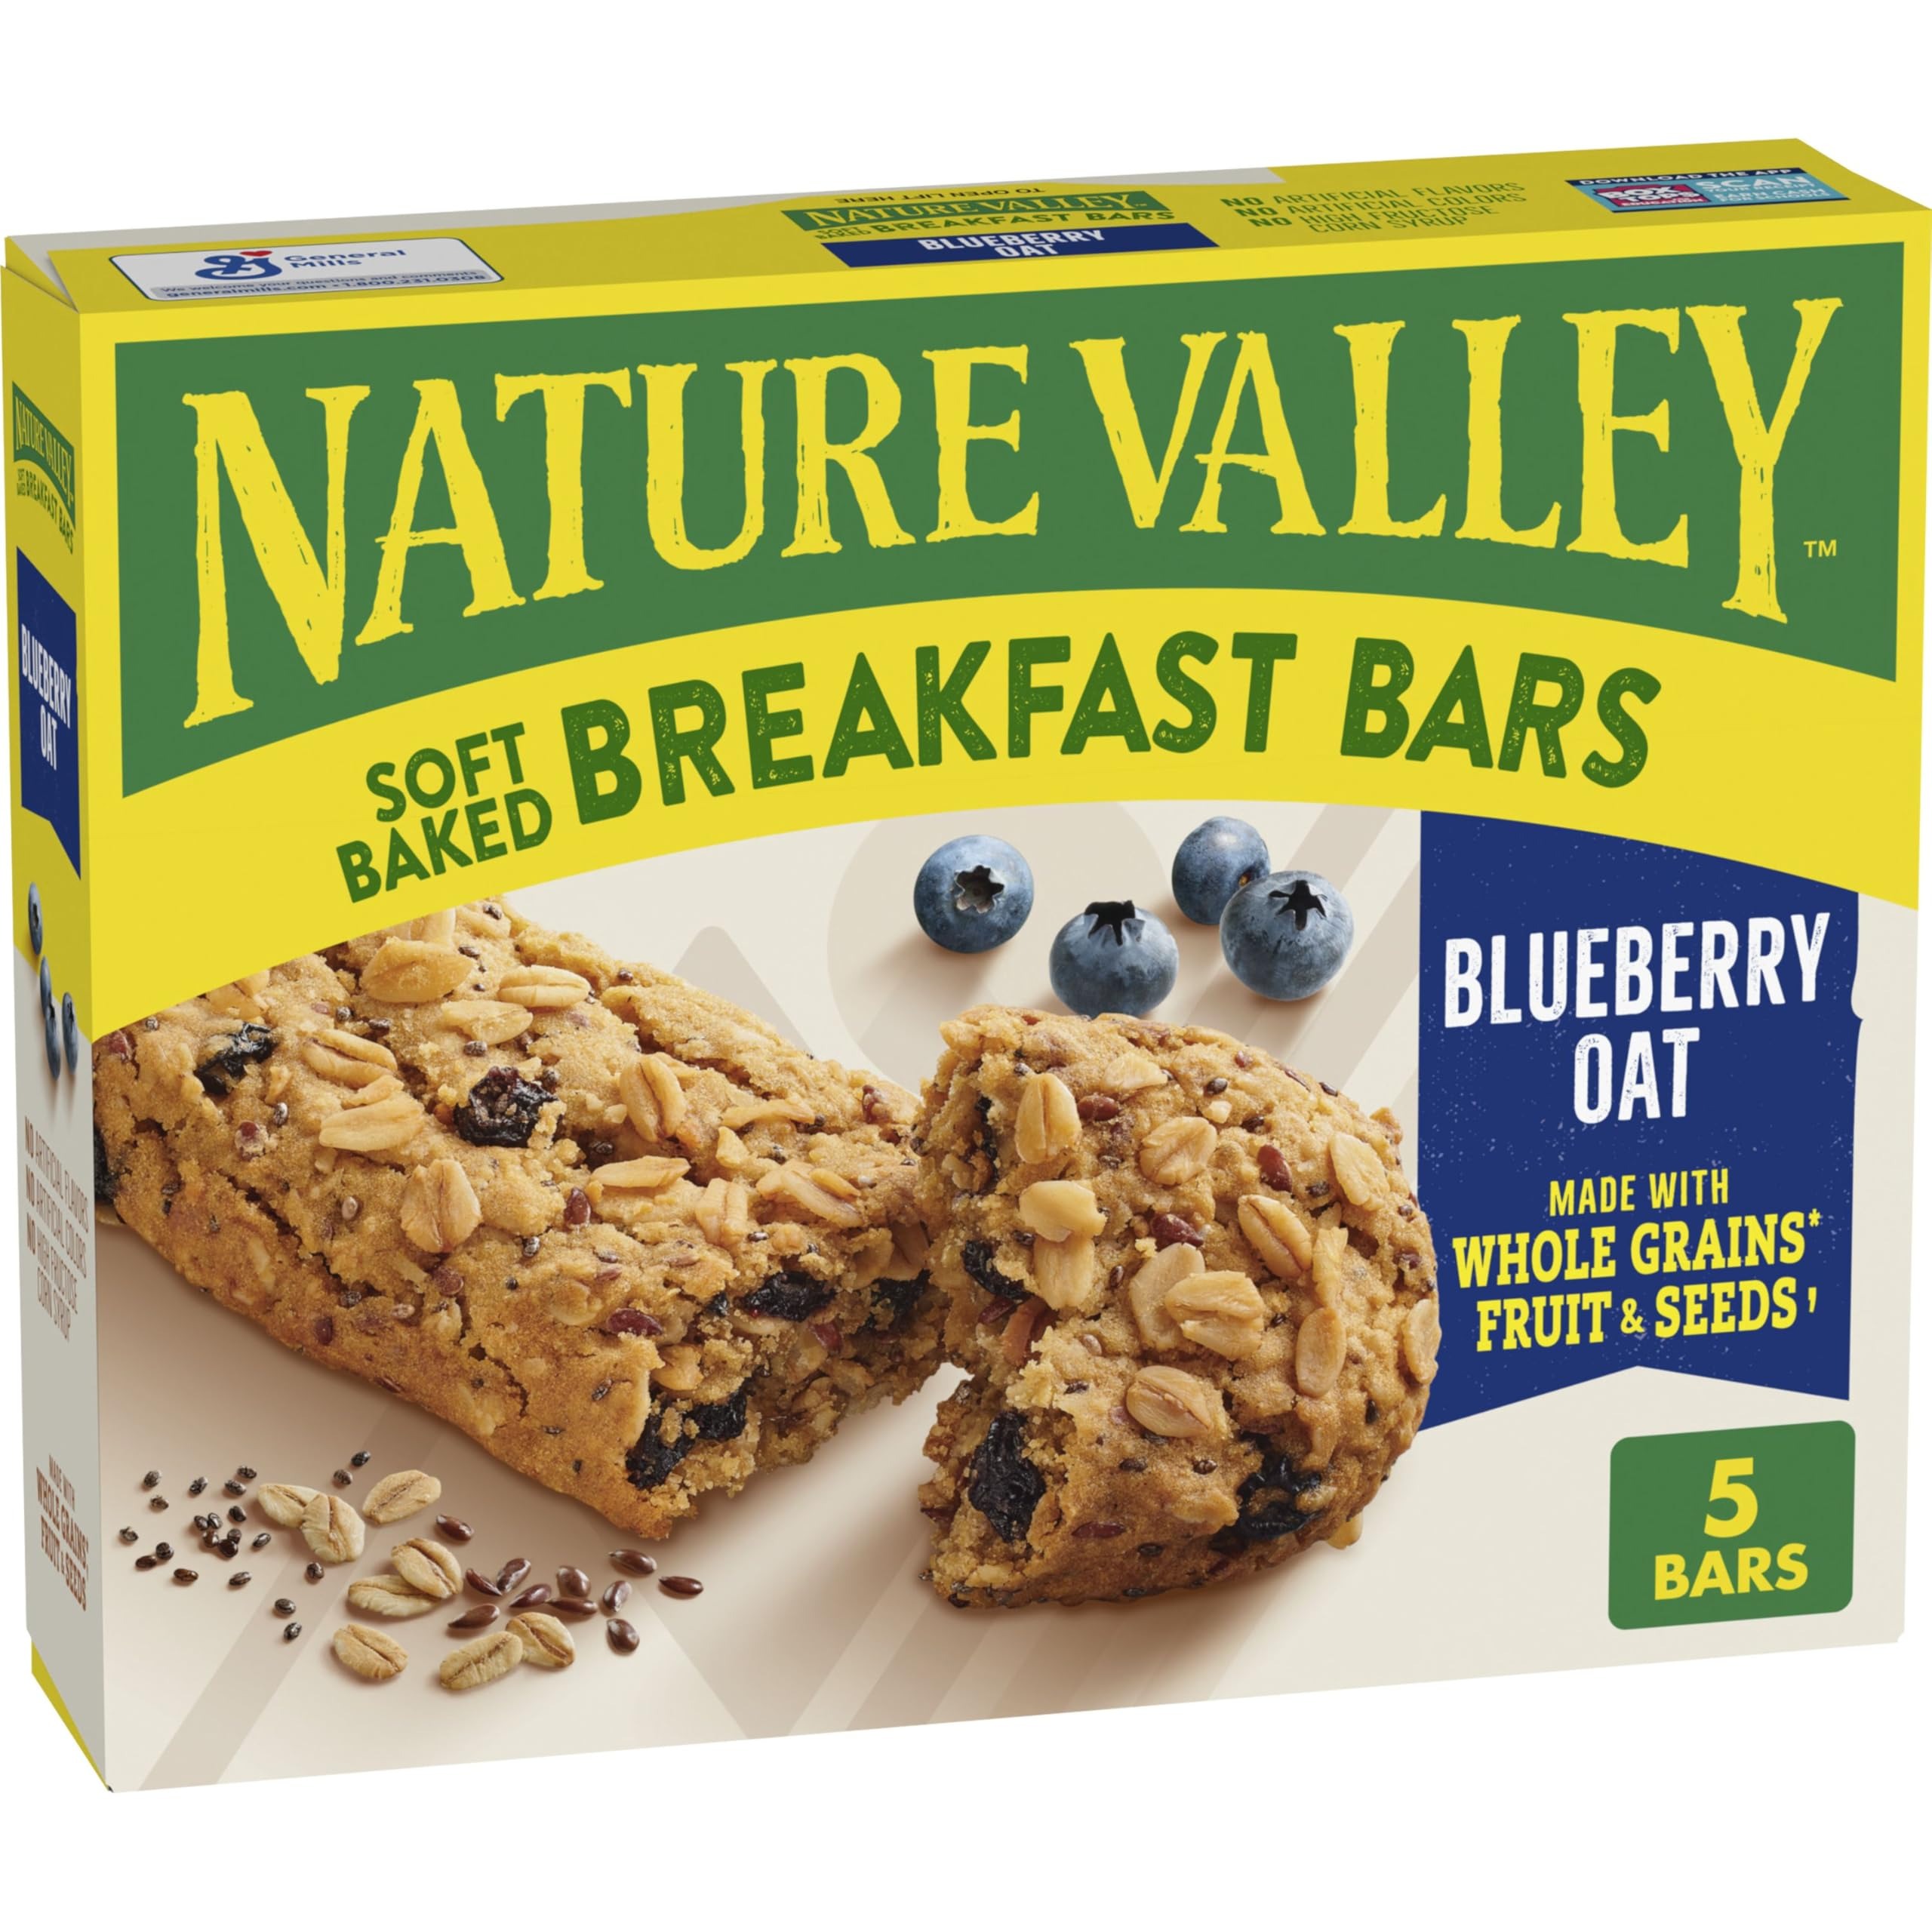
Item Name: Nature Valley Soft Baked Breakfast Bars, Blueberry Oat, Morning Snacks, 5 Count, 8.85 oz
Bullet Point 1: SOFT BAKED GOODNESS: Nature Valley Blueberry Oat Soft Baked Bars are a quick and easy breakfast snack, lunch box treat, or for any time you are looking to fuel your family
Bullet Point 2: BREAKFAST BARS: Made with whole grains, real fruit, flaxseeds, and chia seeds for a wholesome start to your day; 20g of whole grain per serving (at least 48g recommended daily)
Bullet Point 3: QUALITY INGREDIENTS: No artificial flavors, no artificial colors, and no high fructose corn syrup
Bullet Point 4: GREAT ON THE GO: Hearty-size breakfast bars provide great taste on the go; Toss an individually wrapped bar in a backpack, tote, or school snack bag
Bullet Point 5: CONTAINS: One 8.85 oz box of Nature Valley Blueberry Oat Soft Baked Breakfast Bars
Value: 8.85
Unit: Ounce

Price: 4.13